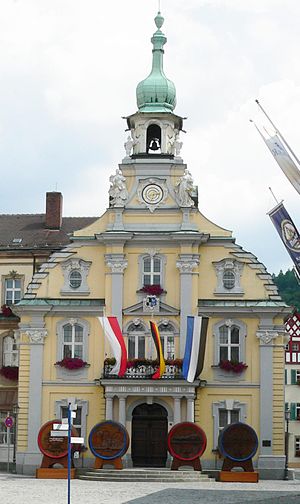
Kulmbach / Historie
Kulmbach rådhus, pyntet til Bierfest
Kulmbach er administrationsby i Landkreis Kulmbach, Regierungsbezirk Oberfranken i den tyske delstat Bayern.